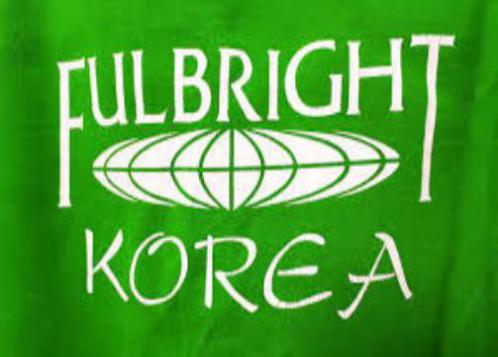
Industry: Leisure